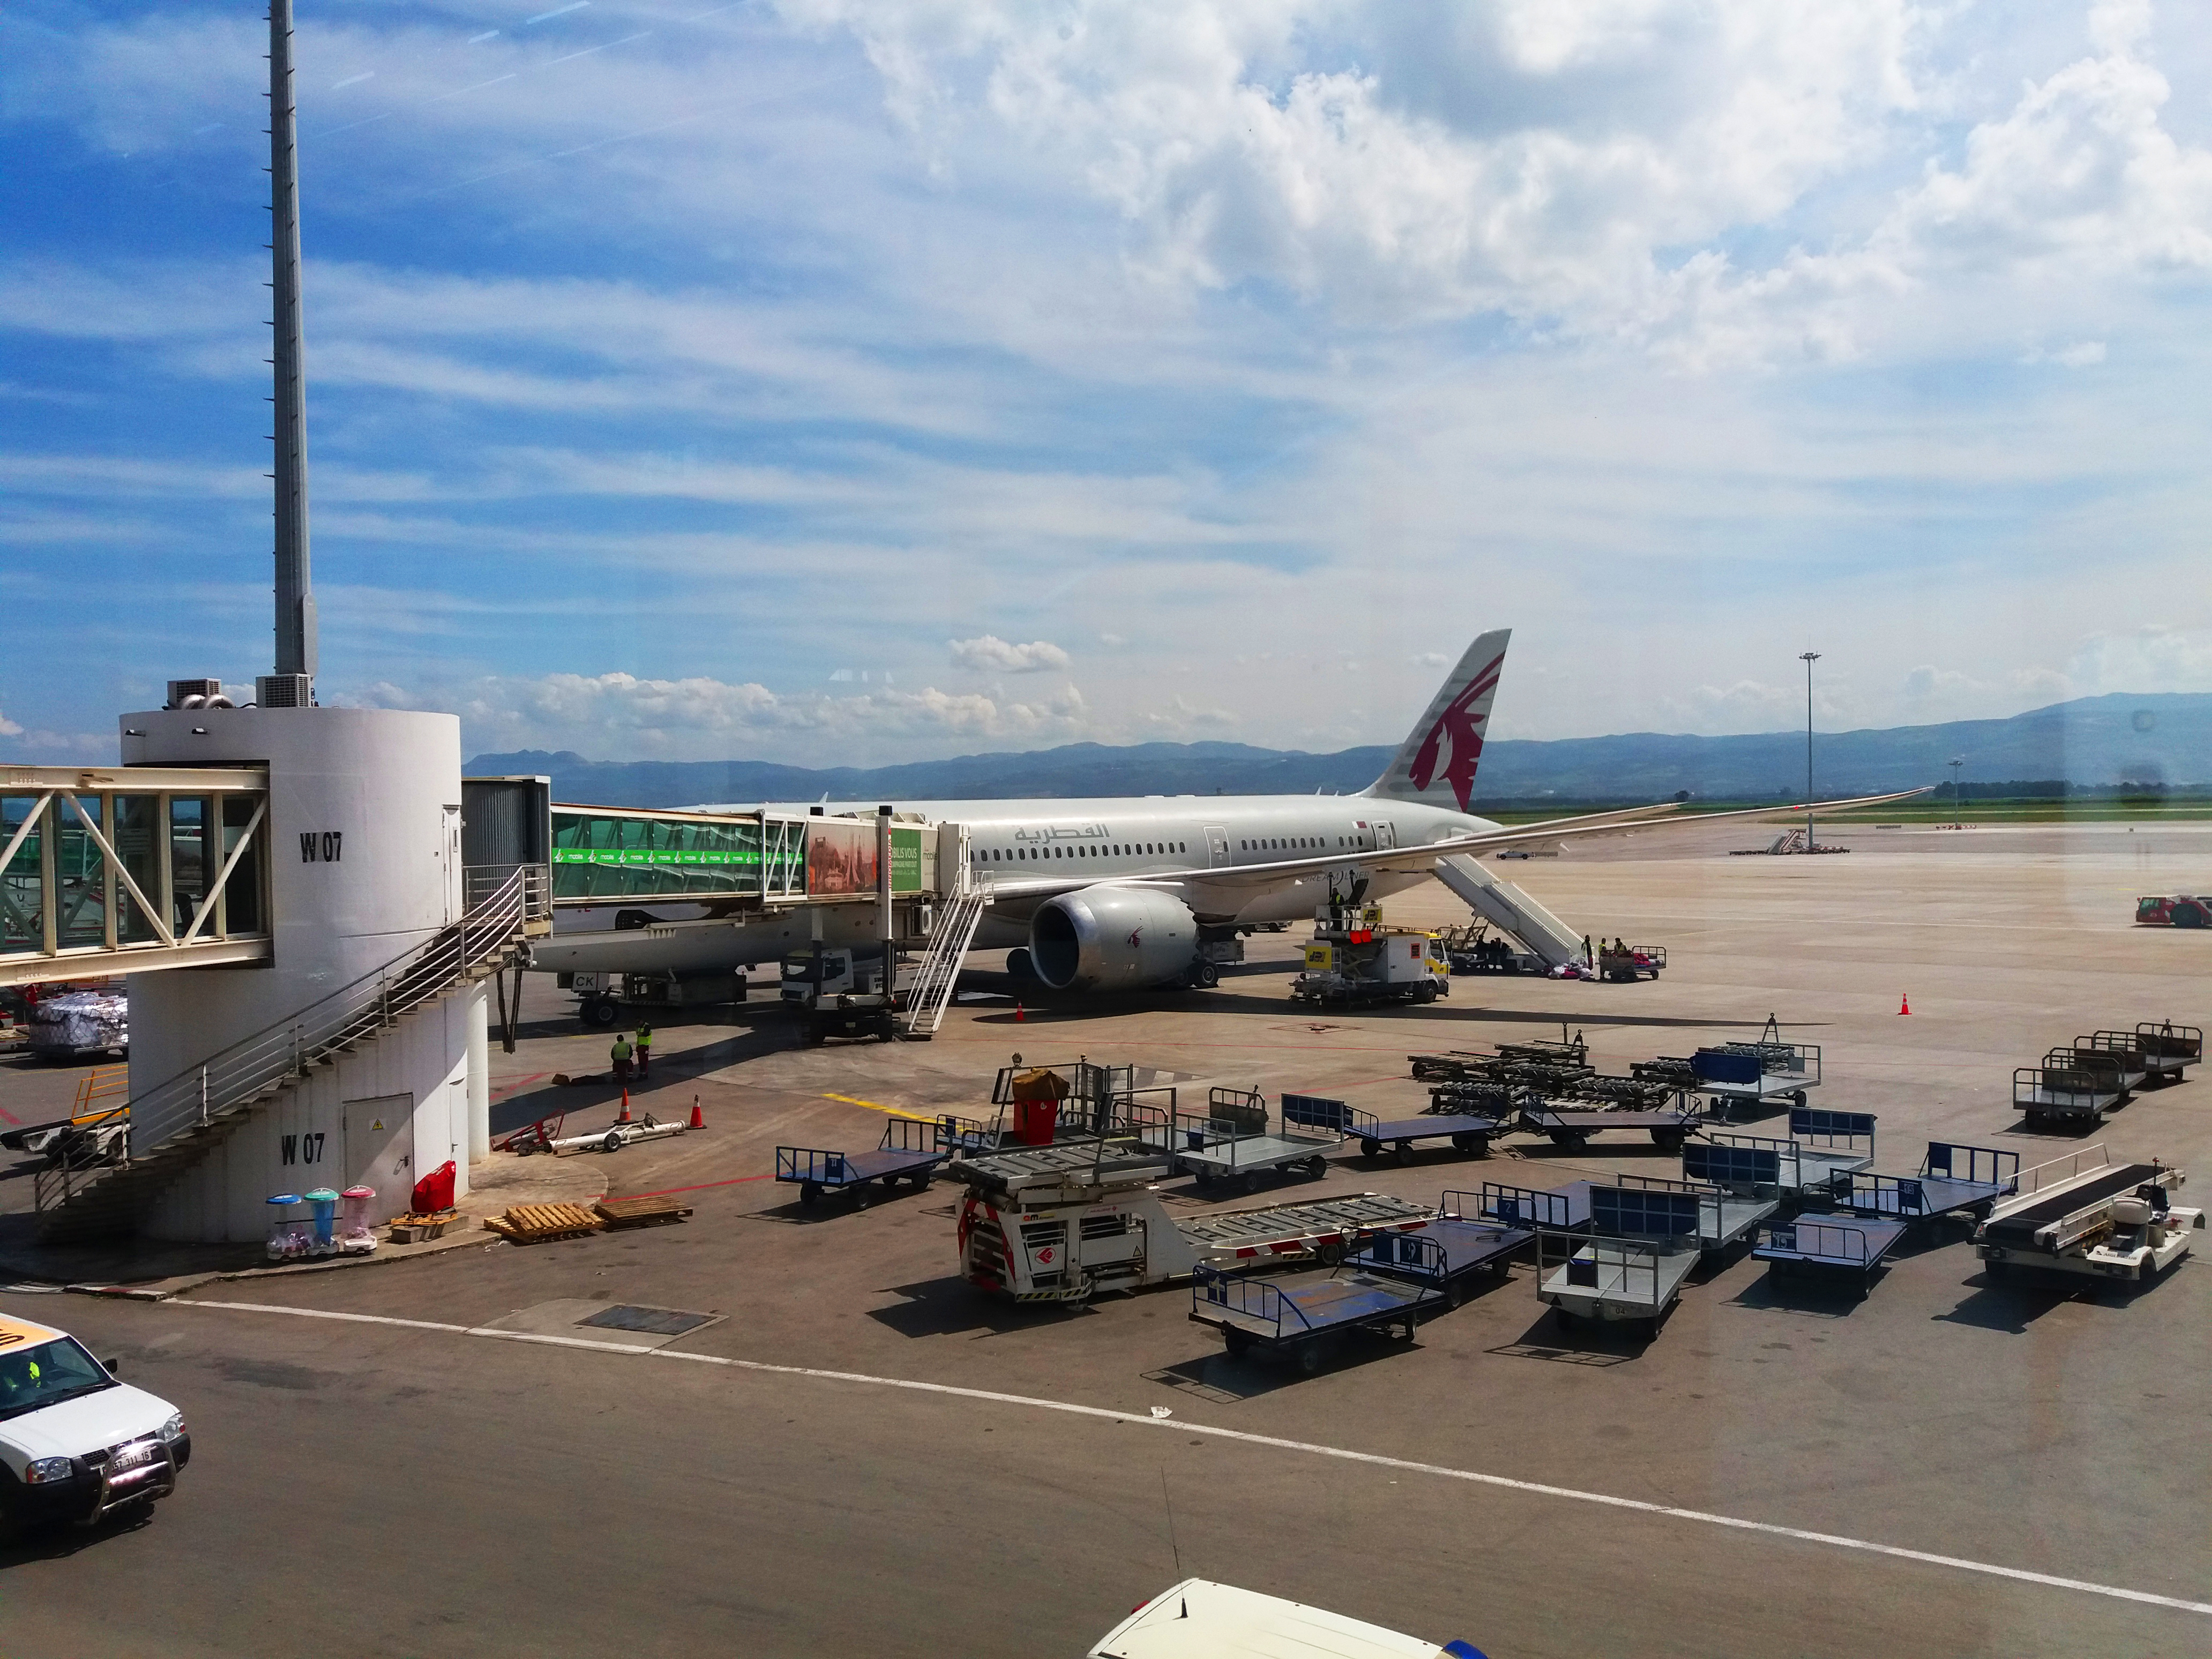
Algeria airport, qatar airways, 878 Dreamliner, jet, plane, cargo, air travel, airplane, airline, airport, airliner, airport apron, vehicle, aircraft, airport terminal, transport, aerospace engineering, wide body aircraft, jet bridge, narrow body aircraft, aviation, infrastructure, airbus, flight, boeing, building, flap, boarding